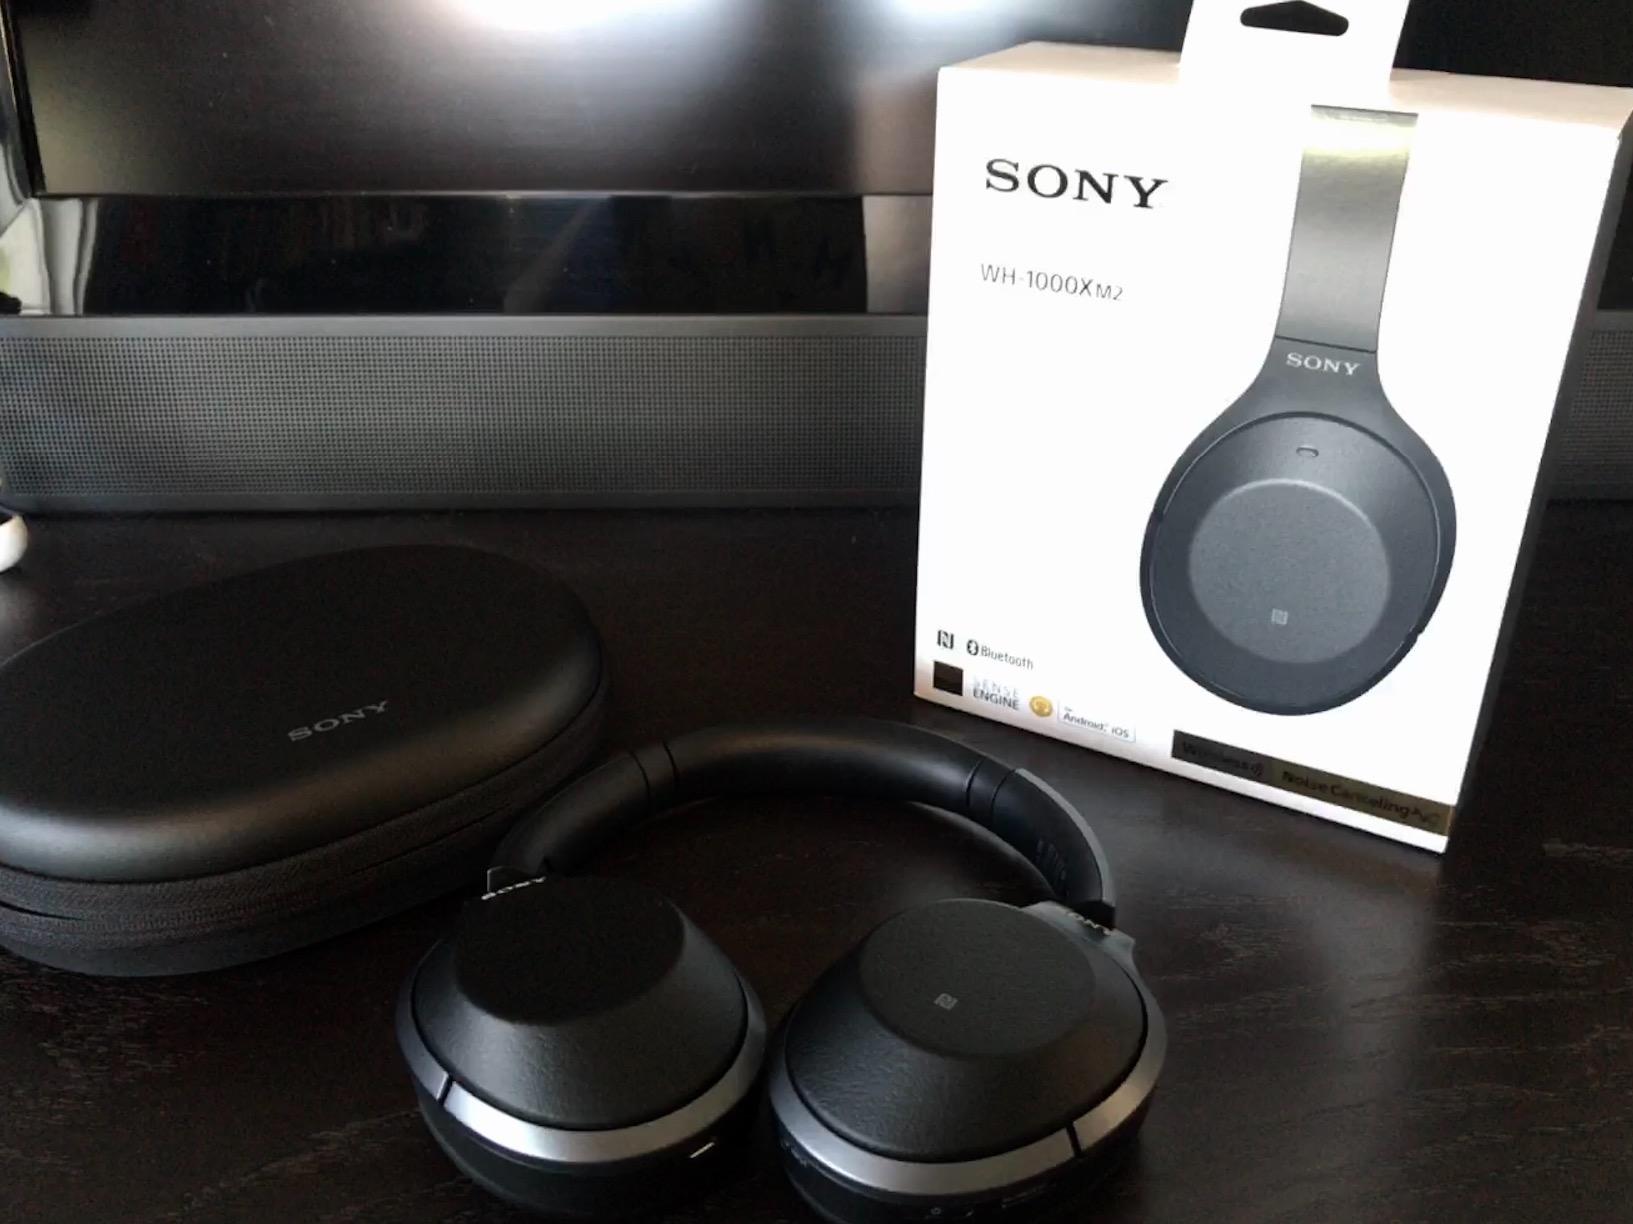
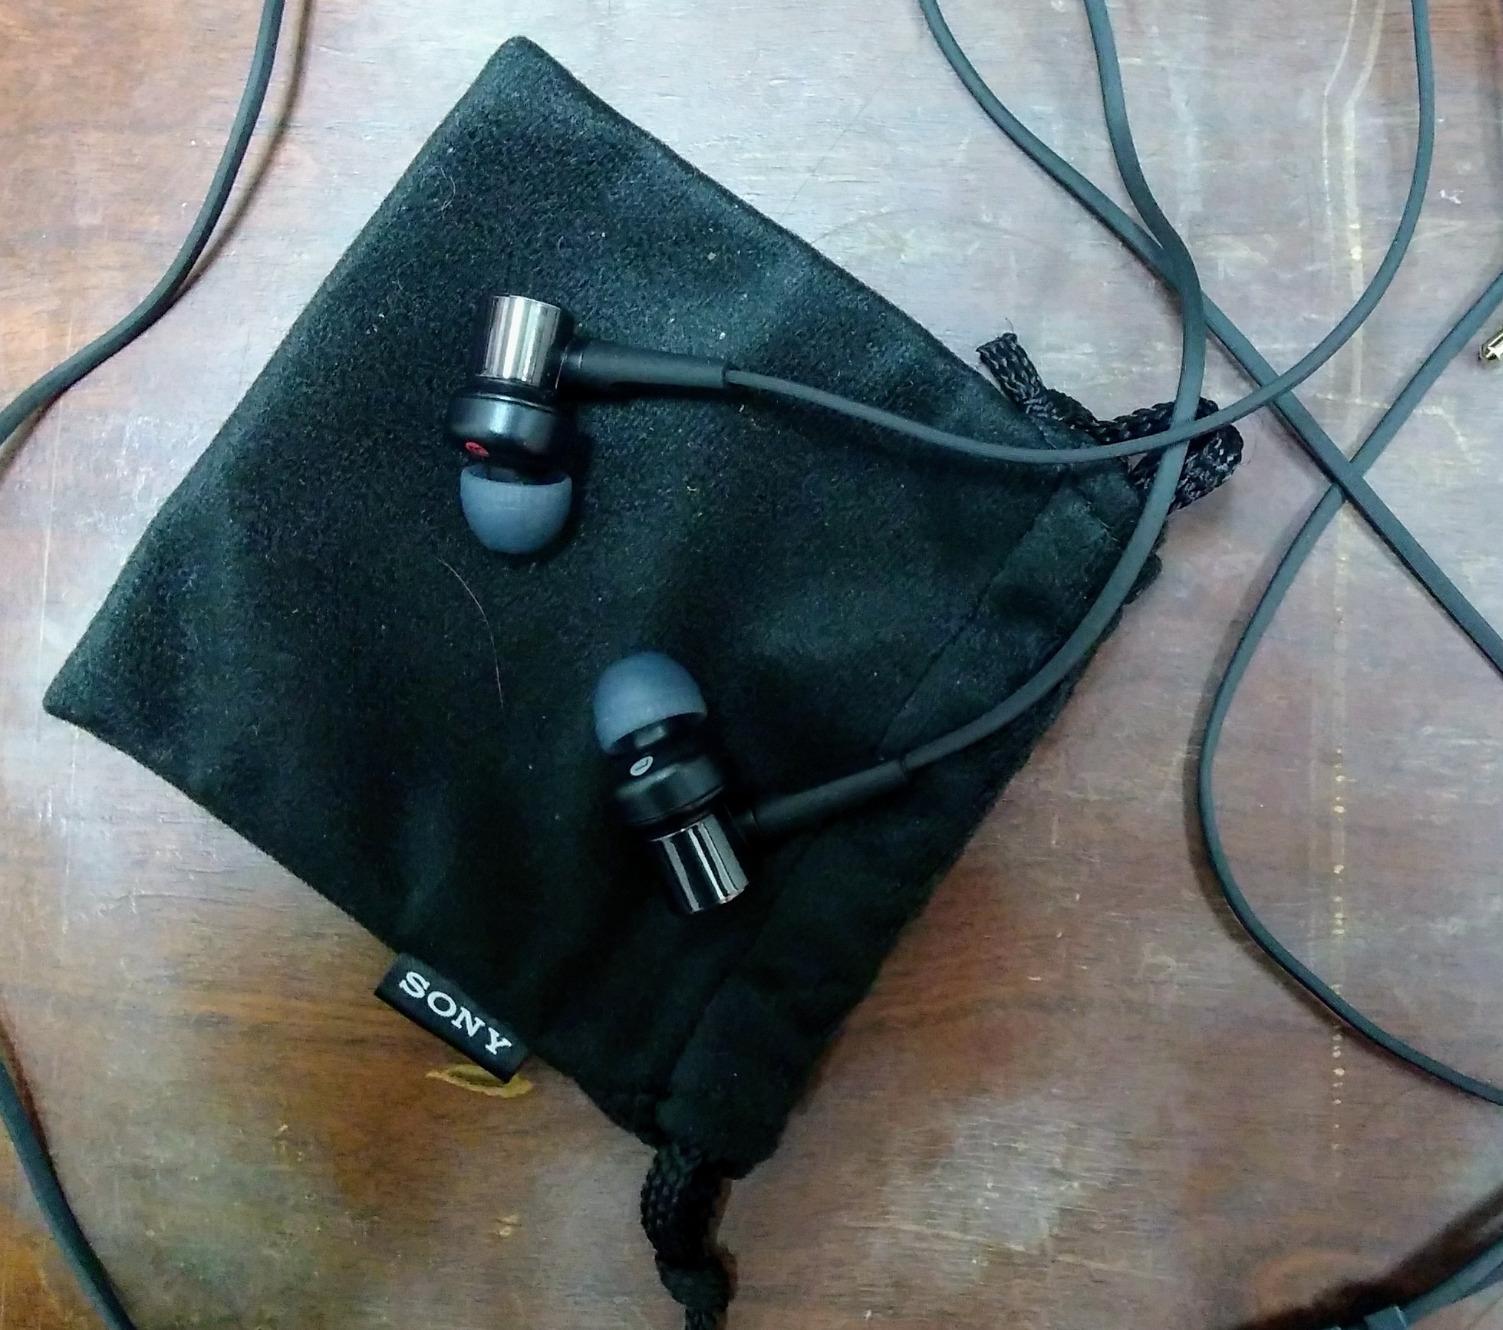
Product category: headphones
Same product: no